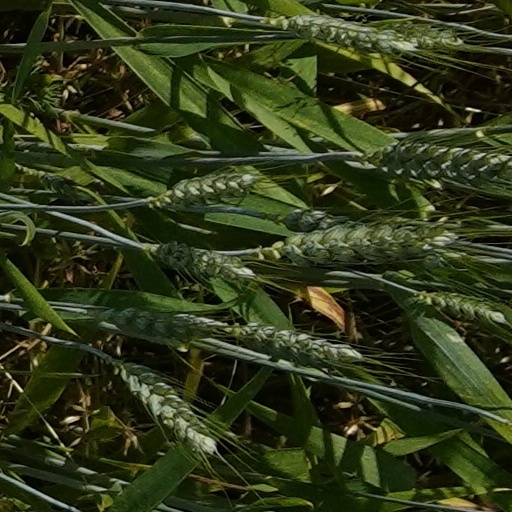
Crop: wheat